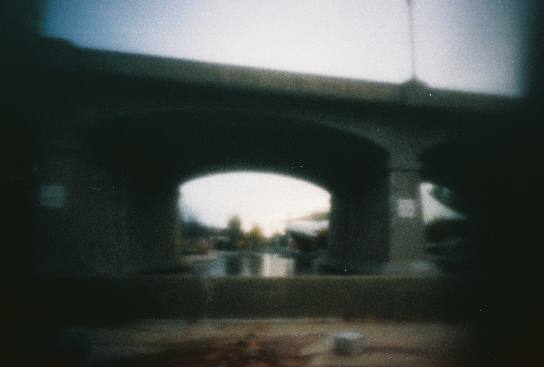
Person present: No